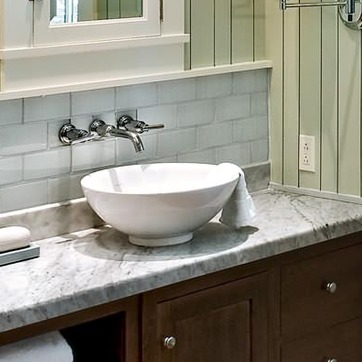
Material: ceramic